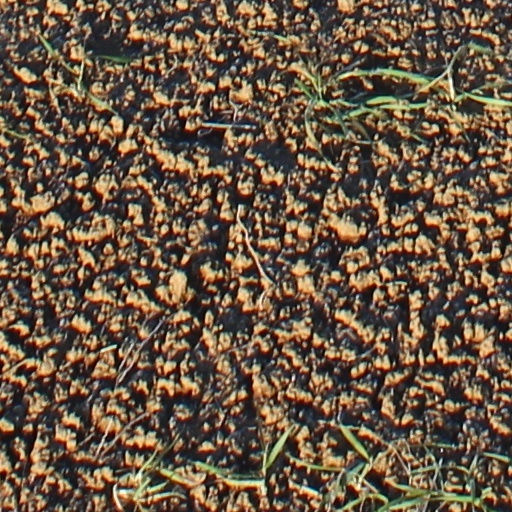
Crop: wheat